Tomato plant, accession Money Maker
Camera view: bottom (45 deg); turntable rotation: 210 degrees
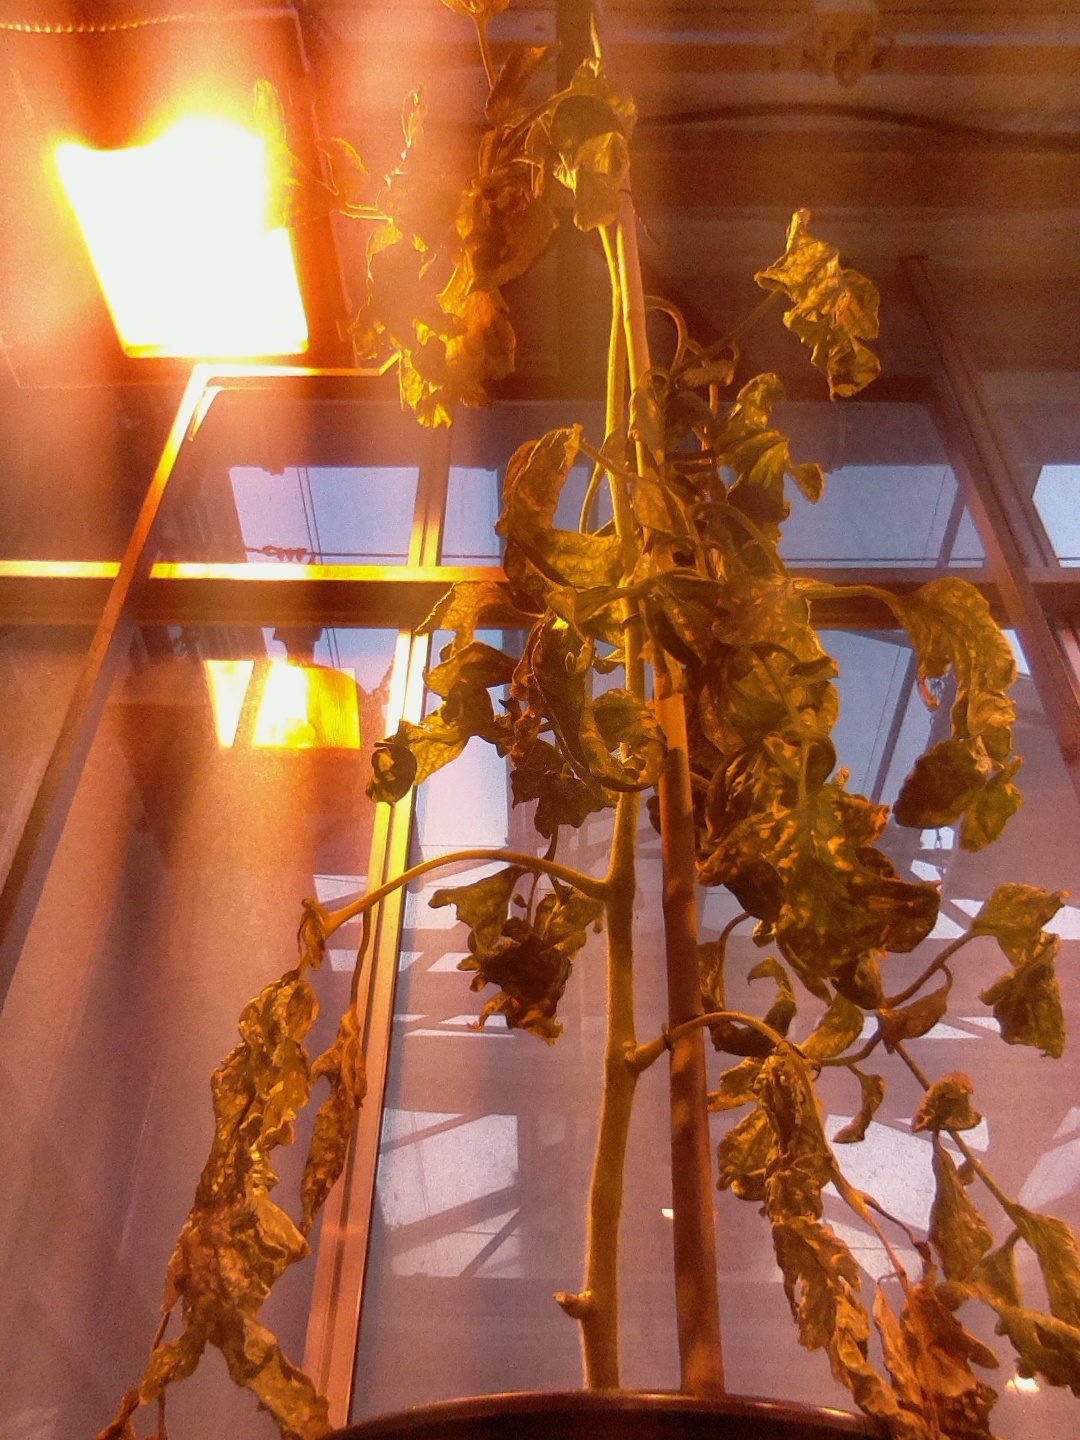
BBCH growth stage 52: 2 inflorescences visible